Nevile Henderson

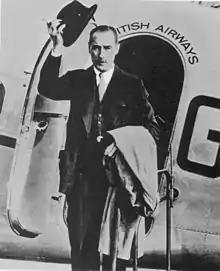
Henderson leaves for Berlin, Croydon Airport, August 1939

Despite his earlier pro-Yugoslav views, Henderson started to display strong anti-Slavic views during his time in Berlin. He wrote writing to Lord Halifax on 22 August 1938, "The Teuton and the Slav are irreconcilable-just as are the Briton and the Slav. Mackenzie King told me last year after the Imperial Conference that the Slavs in Canada never assimilated with the people and never became good citizens". As the crisis over the Sudetenland region intensified in September 1938, Henderson became convinced that Britain should not fight a major war with Germany, which jeopardised the British Empire, over the Sudetenland, especially since he believed that it had been "unjust" in the first place for the Treaty of Versailles to have assigned the Sudetenland to Czechoslovakia. In September 1938, Henderson, along with Halifax and Sir Horace Wilson, the Chief Industrial Adviser to the government, were the only ones aware of Chamberlain's Plan Z to have the Prime Minister fly to Germany to meet Hitler personally and to find out just exactly it was that he wanted with the Sudetenland.